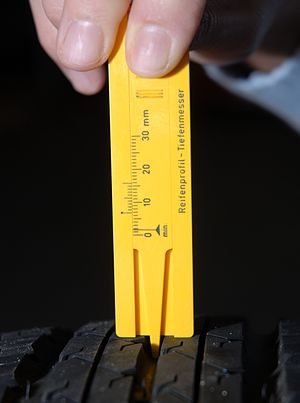
Dæk (hjul) / Galleri
Et dæk udgør den affjedrende yderste del af et hjul. Dæk er som oftest lavet af en gummiblanding, og er i princippet de tre sider af en ballon, hvor fælgen udgør den sidste side. Der findes dog også massive dæk, som ikke indeholder luft, ligesom dæk findes både slangeløse, som oftest på biler, samt med slange, som på cykler og knallerter.